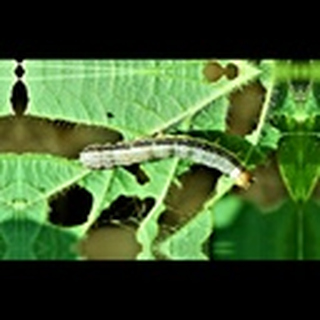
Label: cotton_army_worm